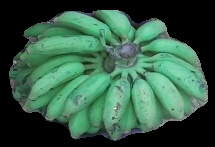
Variety: elakki-bale
Grade: grade3